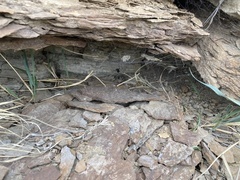
Species: Lactrodectus_hesperus